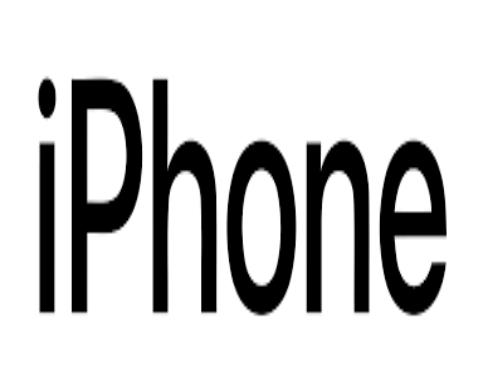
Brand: iPhone-1
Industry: Electronic